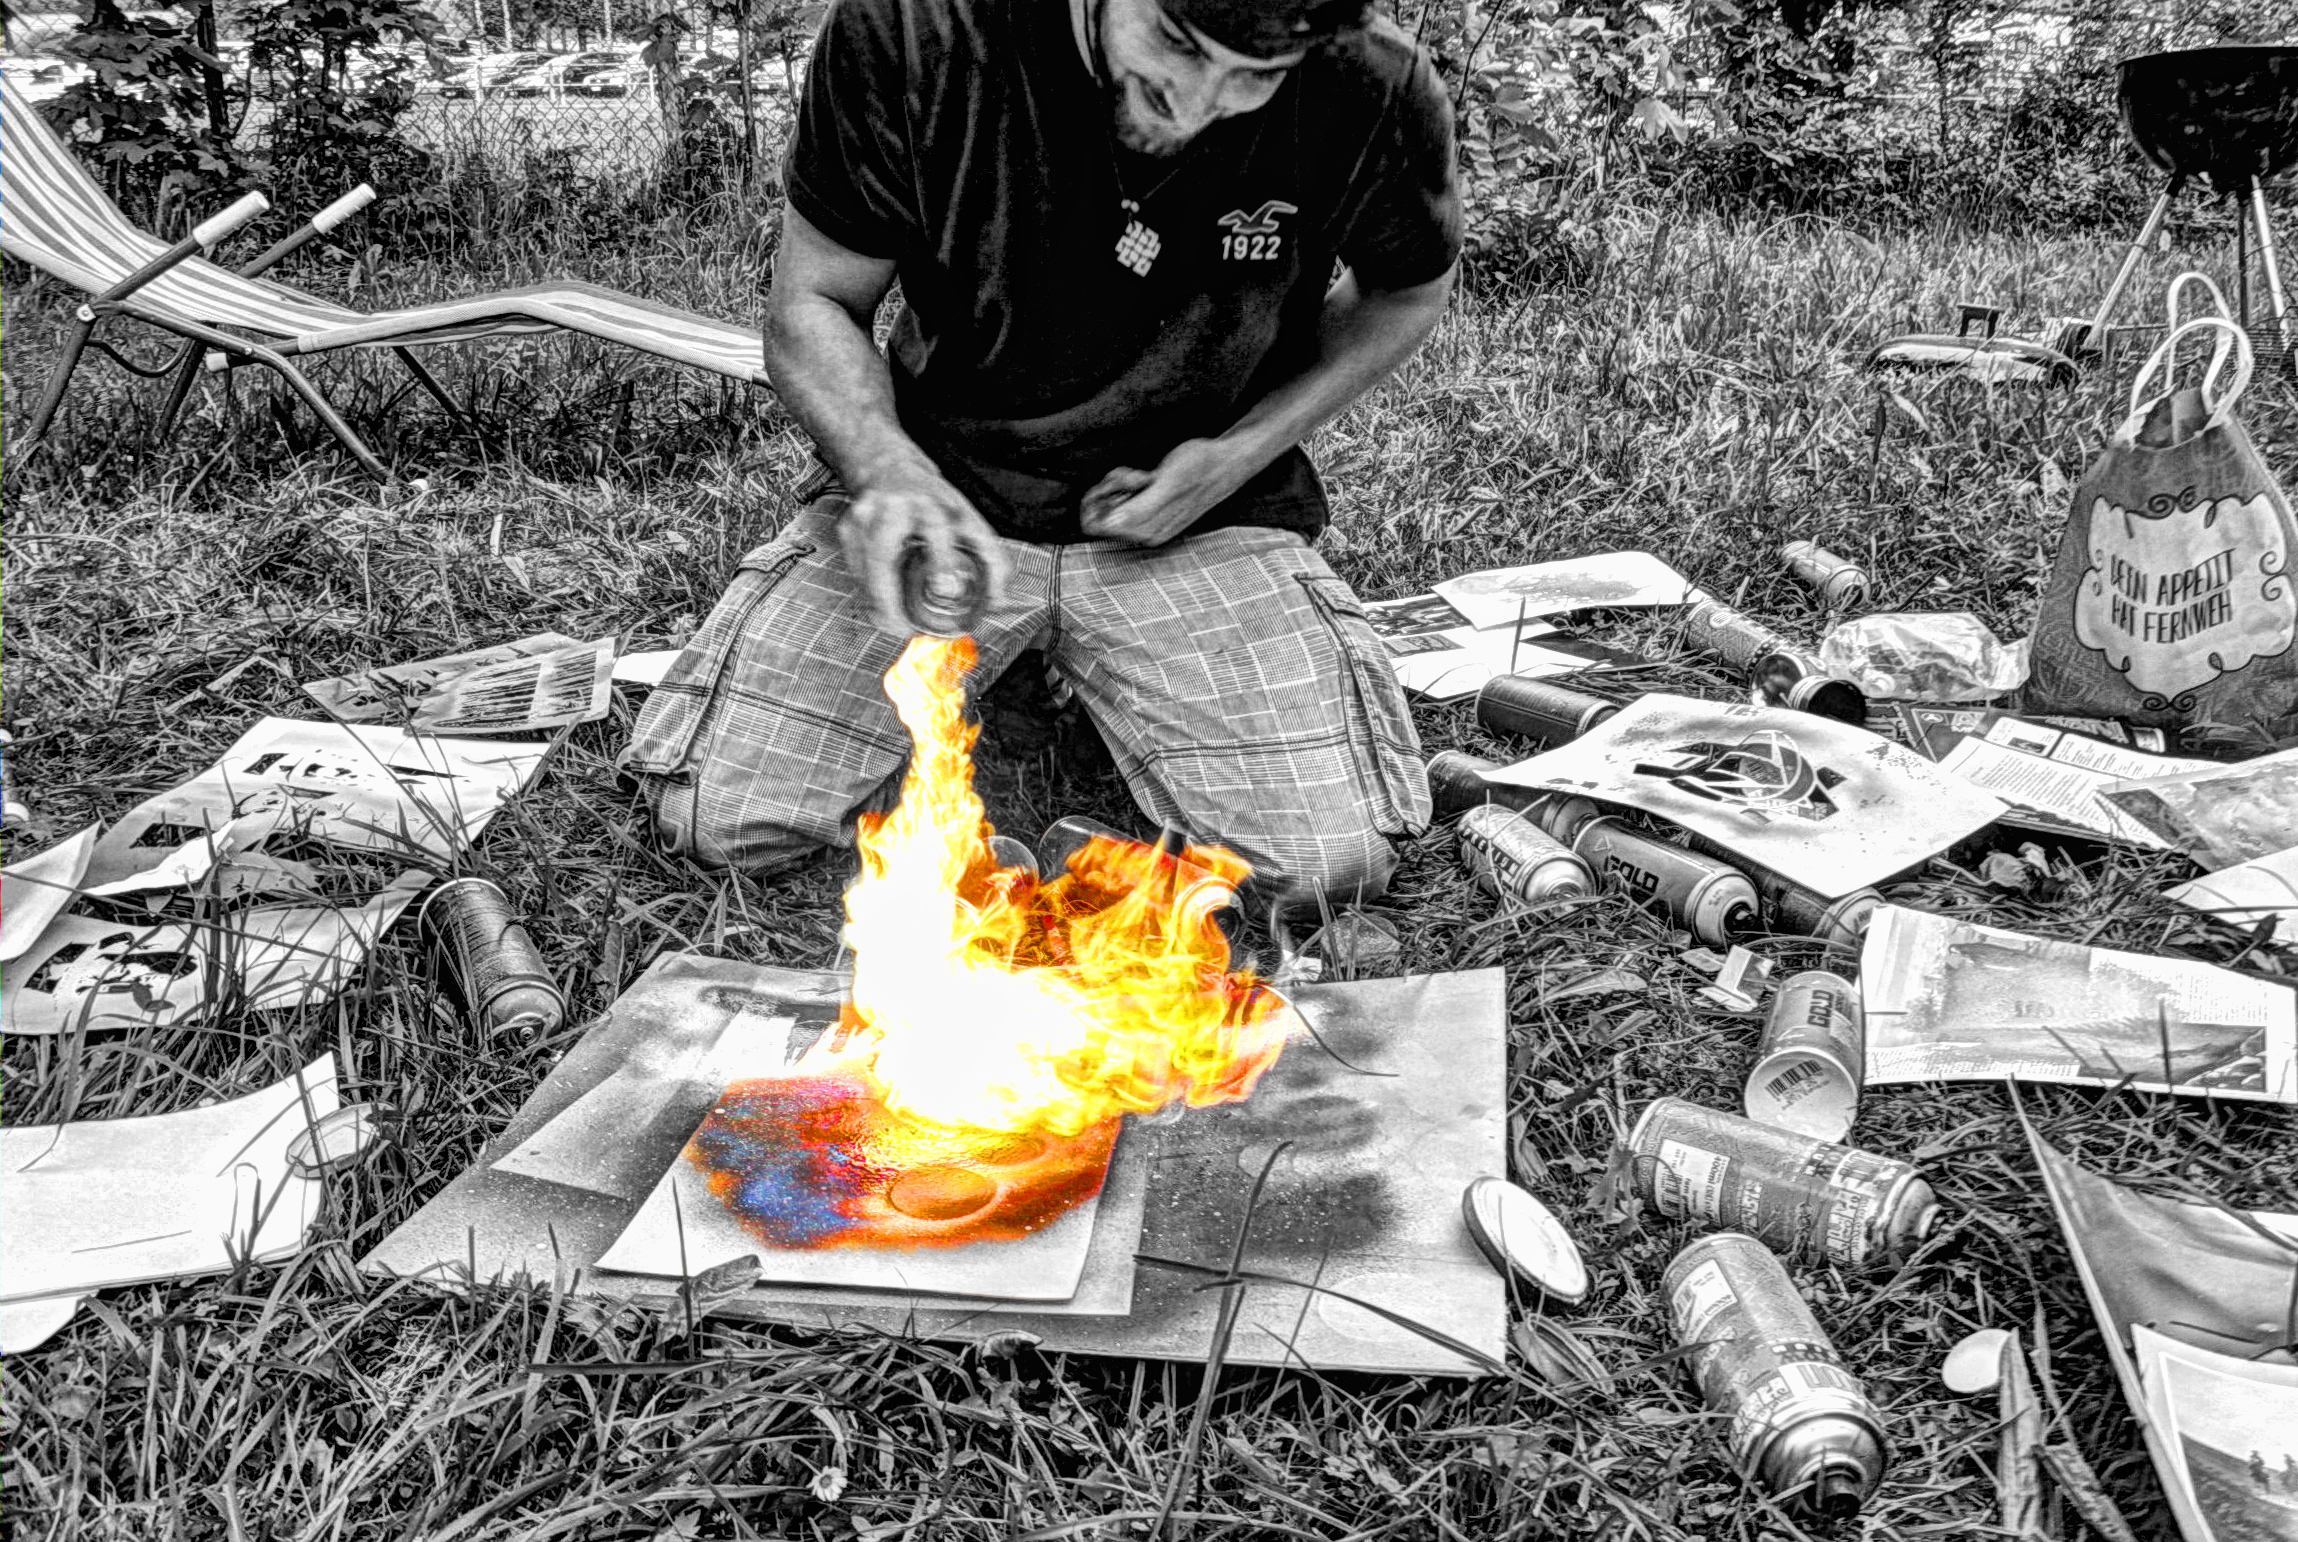
tree, black and white, panorama, recreation, free, hdr, use, no, copyrightfree, lizenzfrei, glarus, commercial, forfree, bildarchiv, copyright, see, kloental, kloentalersee, klontal, photogrpahy, staudamm, stausee, feel, archive, kraftwerk, magnificent, archiv, surrealart, naturbilder, ohne, photoshophdr, kloentalglarus, artwearrevolution, copyrightfreie, kl ntalersee